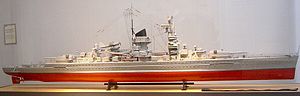
Admiral Scheer (krydser) / Galleri
Admiral Scheer fra den tyske Kriegsmarine under 2. verdenskrig var det andet fartøj af Deutschland-klassen "panserskibe" og søsterskibe til Lützow og Admiral Graf Spee. Den var opkaldt efter admiral Reinhard Scheer og blev søsat 1. april 1933 og sænket mellem 9. og 10. april 1945.